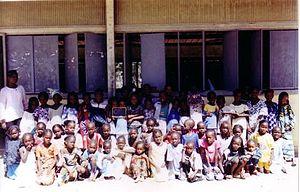
La classe de CP de Agnam-Goly, Sénégal
L'éducation reste un objectif de première importance pour les gouvernements successifs, car la population est extrêmement jeune.